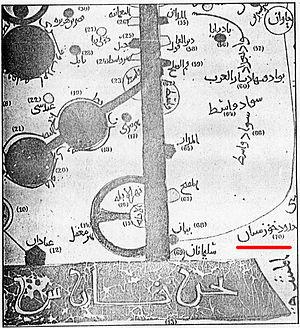
Abul Qasim Ubaidullah ibn Abdullah ibn Khurdad-bih ou Istakhri fut un géographe médiéval persan.